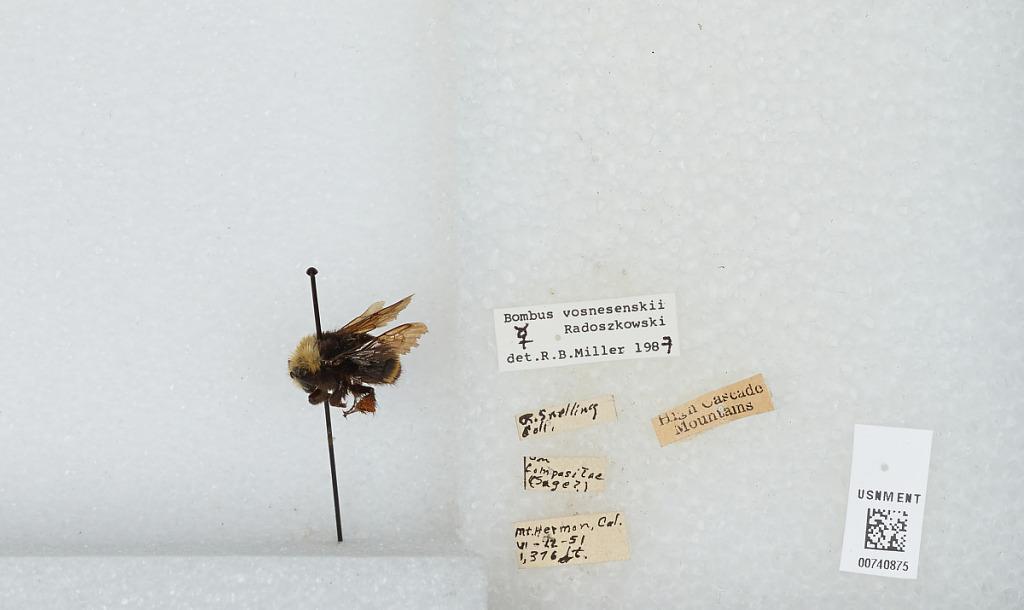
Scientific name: Bombus (Pyrobombus) vosnesenskii Radoszkowski
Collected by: R. Snelling
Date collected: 1951-6-22
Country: United States
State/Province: California
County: Santa Cruz
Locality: Mount Hermon, High Cascades Mountains
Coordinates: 37.0511, -122.058
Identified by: Miller, R. B.